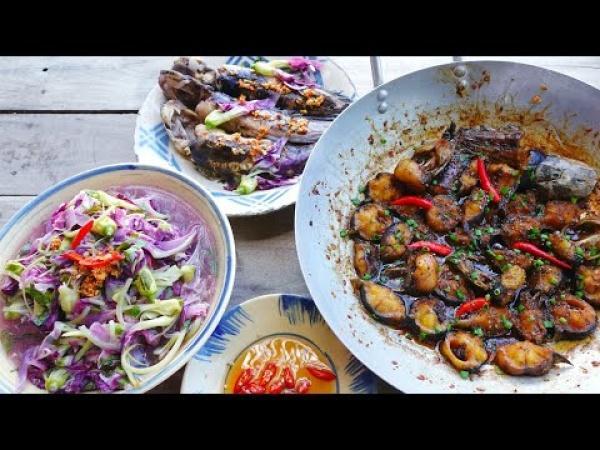
có một vài đĩa thức ăn được bày ra trên bàn